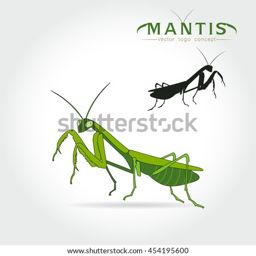
beetle praying mantis isolated on a white background .